Tysfjord Municipality

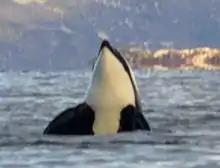
Orca taking a look above the water

For many years since 1990, a large part of the stock of Norwegian herring has stayed in the fjord in winter, one of the largest gatherings of biomass in the world. Large number of whales, orcas in particular, have followed to feed on the herring. This has attracted winter tourists from far away, but not in huge numbers. Since 2008, less herring and fewer orca have arrived in Tysfjord. Harbor porpoises, lobsters, white-tailed eagles, common ravens, European otters, and moose are all common in the Tysfjord area.